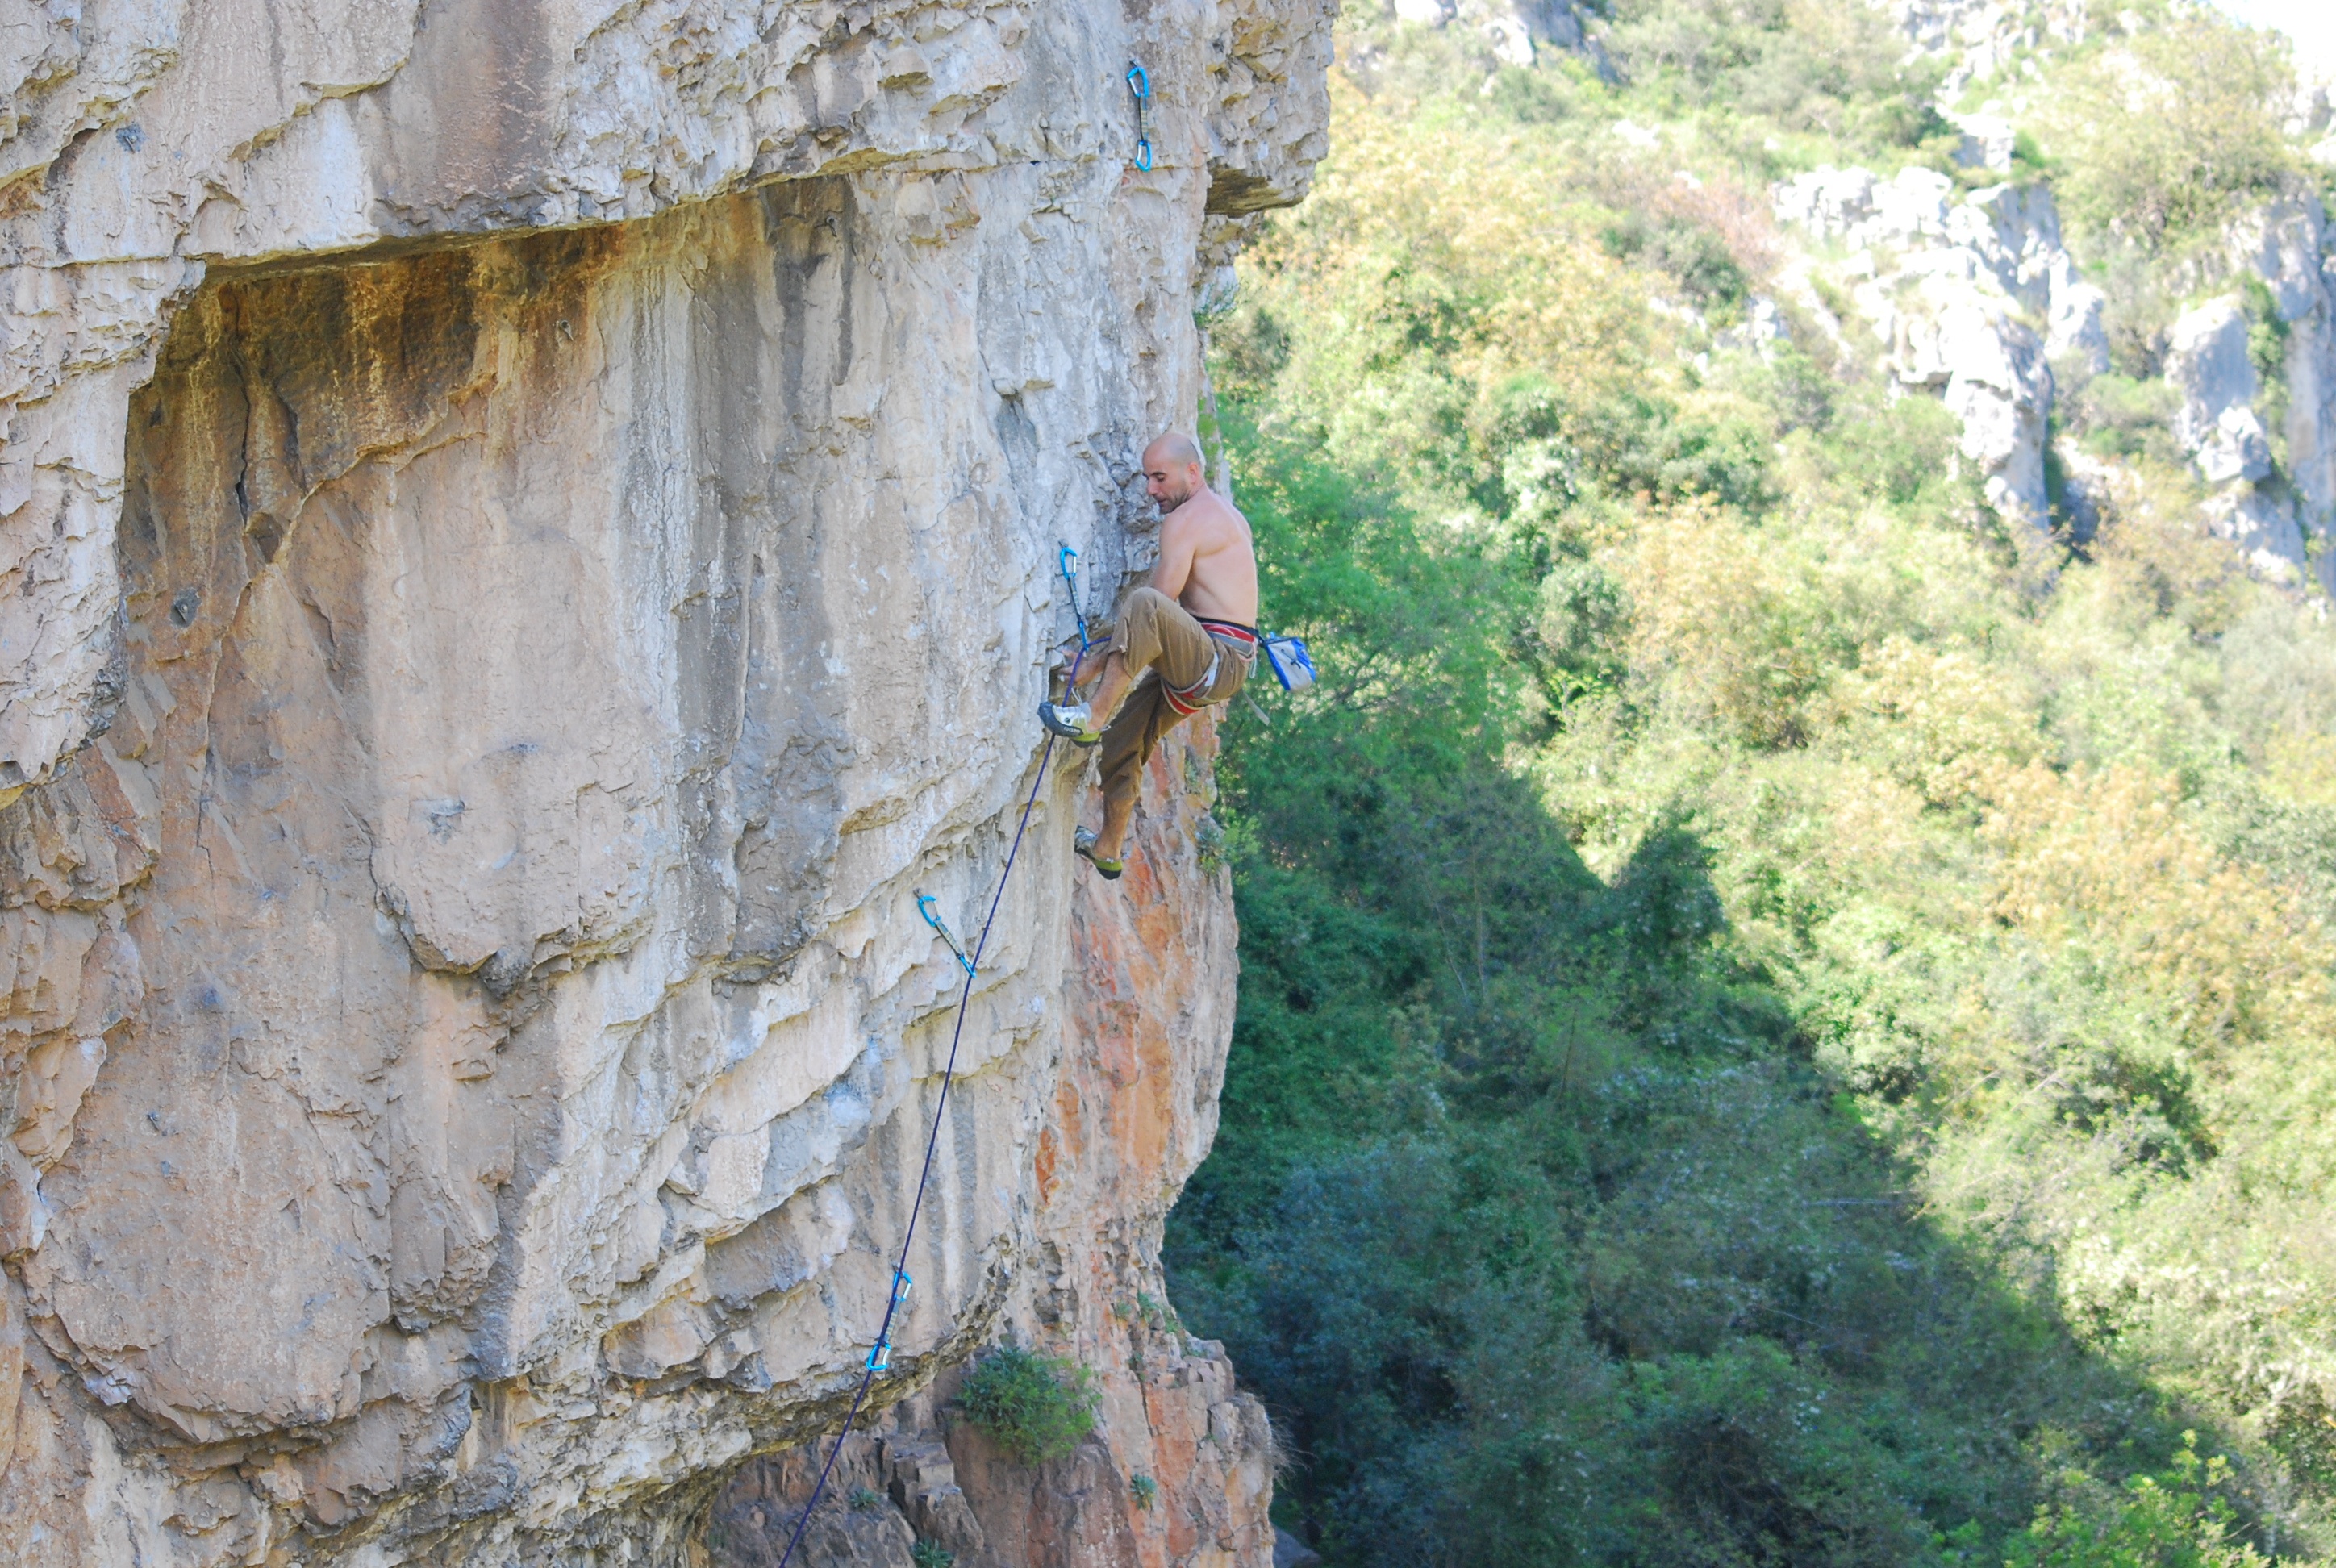
adventure, recreation, formation, cliff, climbing, rock climbing, terrain, ridge, sports, ravine, outdoor recreation, individual sports, sport climbing